Sacha Guitry

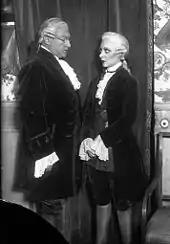
Guitry and Printemps in "Mozart" (1925)

Guitry developed a charming, witty stage persona, often appearing in period-dress light comedies, for instance his 1925 pastiche "Mozart", about the young Wolfgang Amadeus Mozart on a visit to Paris. To compose the score he approached André Messager, with whom he had successfully collaborated in 1923 on a show for Printemps, "L'amour masqué". Messager was unavailable and recommended the composer Reynaldo Hahn, who accepted the commission. The resulting production took some liberties with historical accuracy, but it proved highly popular. Printemps, in a breeches role, played and sang the young Mozart, with Guitry as the composer's patron, Baron Grimm. Gielgud recalled, "She seemed ravishingly youthful and touching in her powdered wig, black knee breeches and buckled shoes, while Sacha hovered over her with avuncular authority, not attempting to try to sing himself, but contributing a kind of flowing, rhythmic accompaniment with his speeches, delivered in a deep caressing voice." After playing successfully at the Théâtre Edouard VII, the company presented the piece for a three-week season in London in June and July 1926. After the London production, Guitry and Printemps took the piece to Broadway, Boston and Montreal in late 1926 and early 1927. They returned to the US and Canada in 1929.